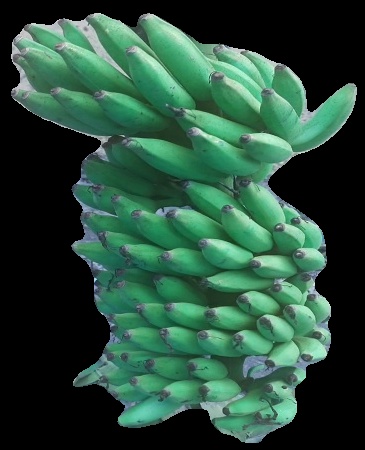
Variety: elakki-bale
Grade: grade2